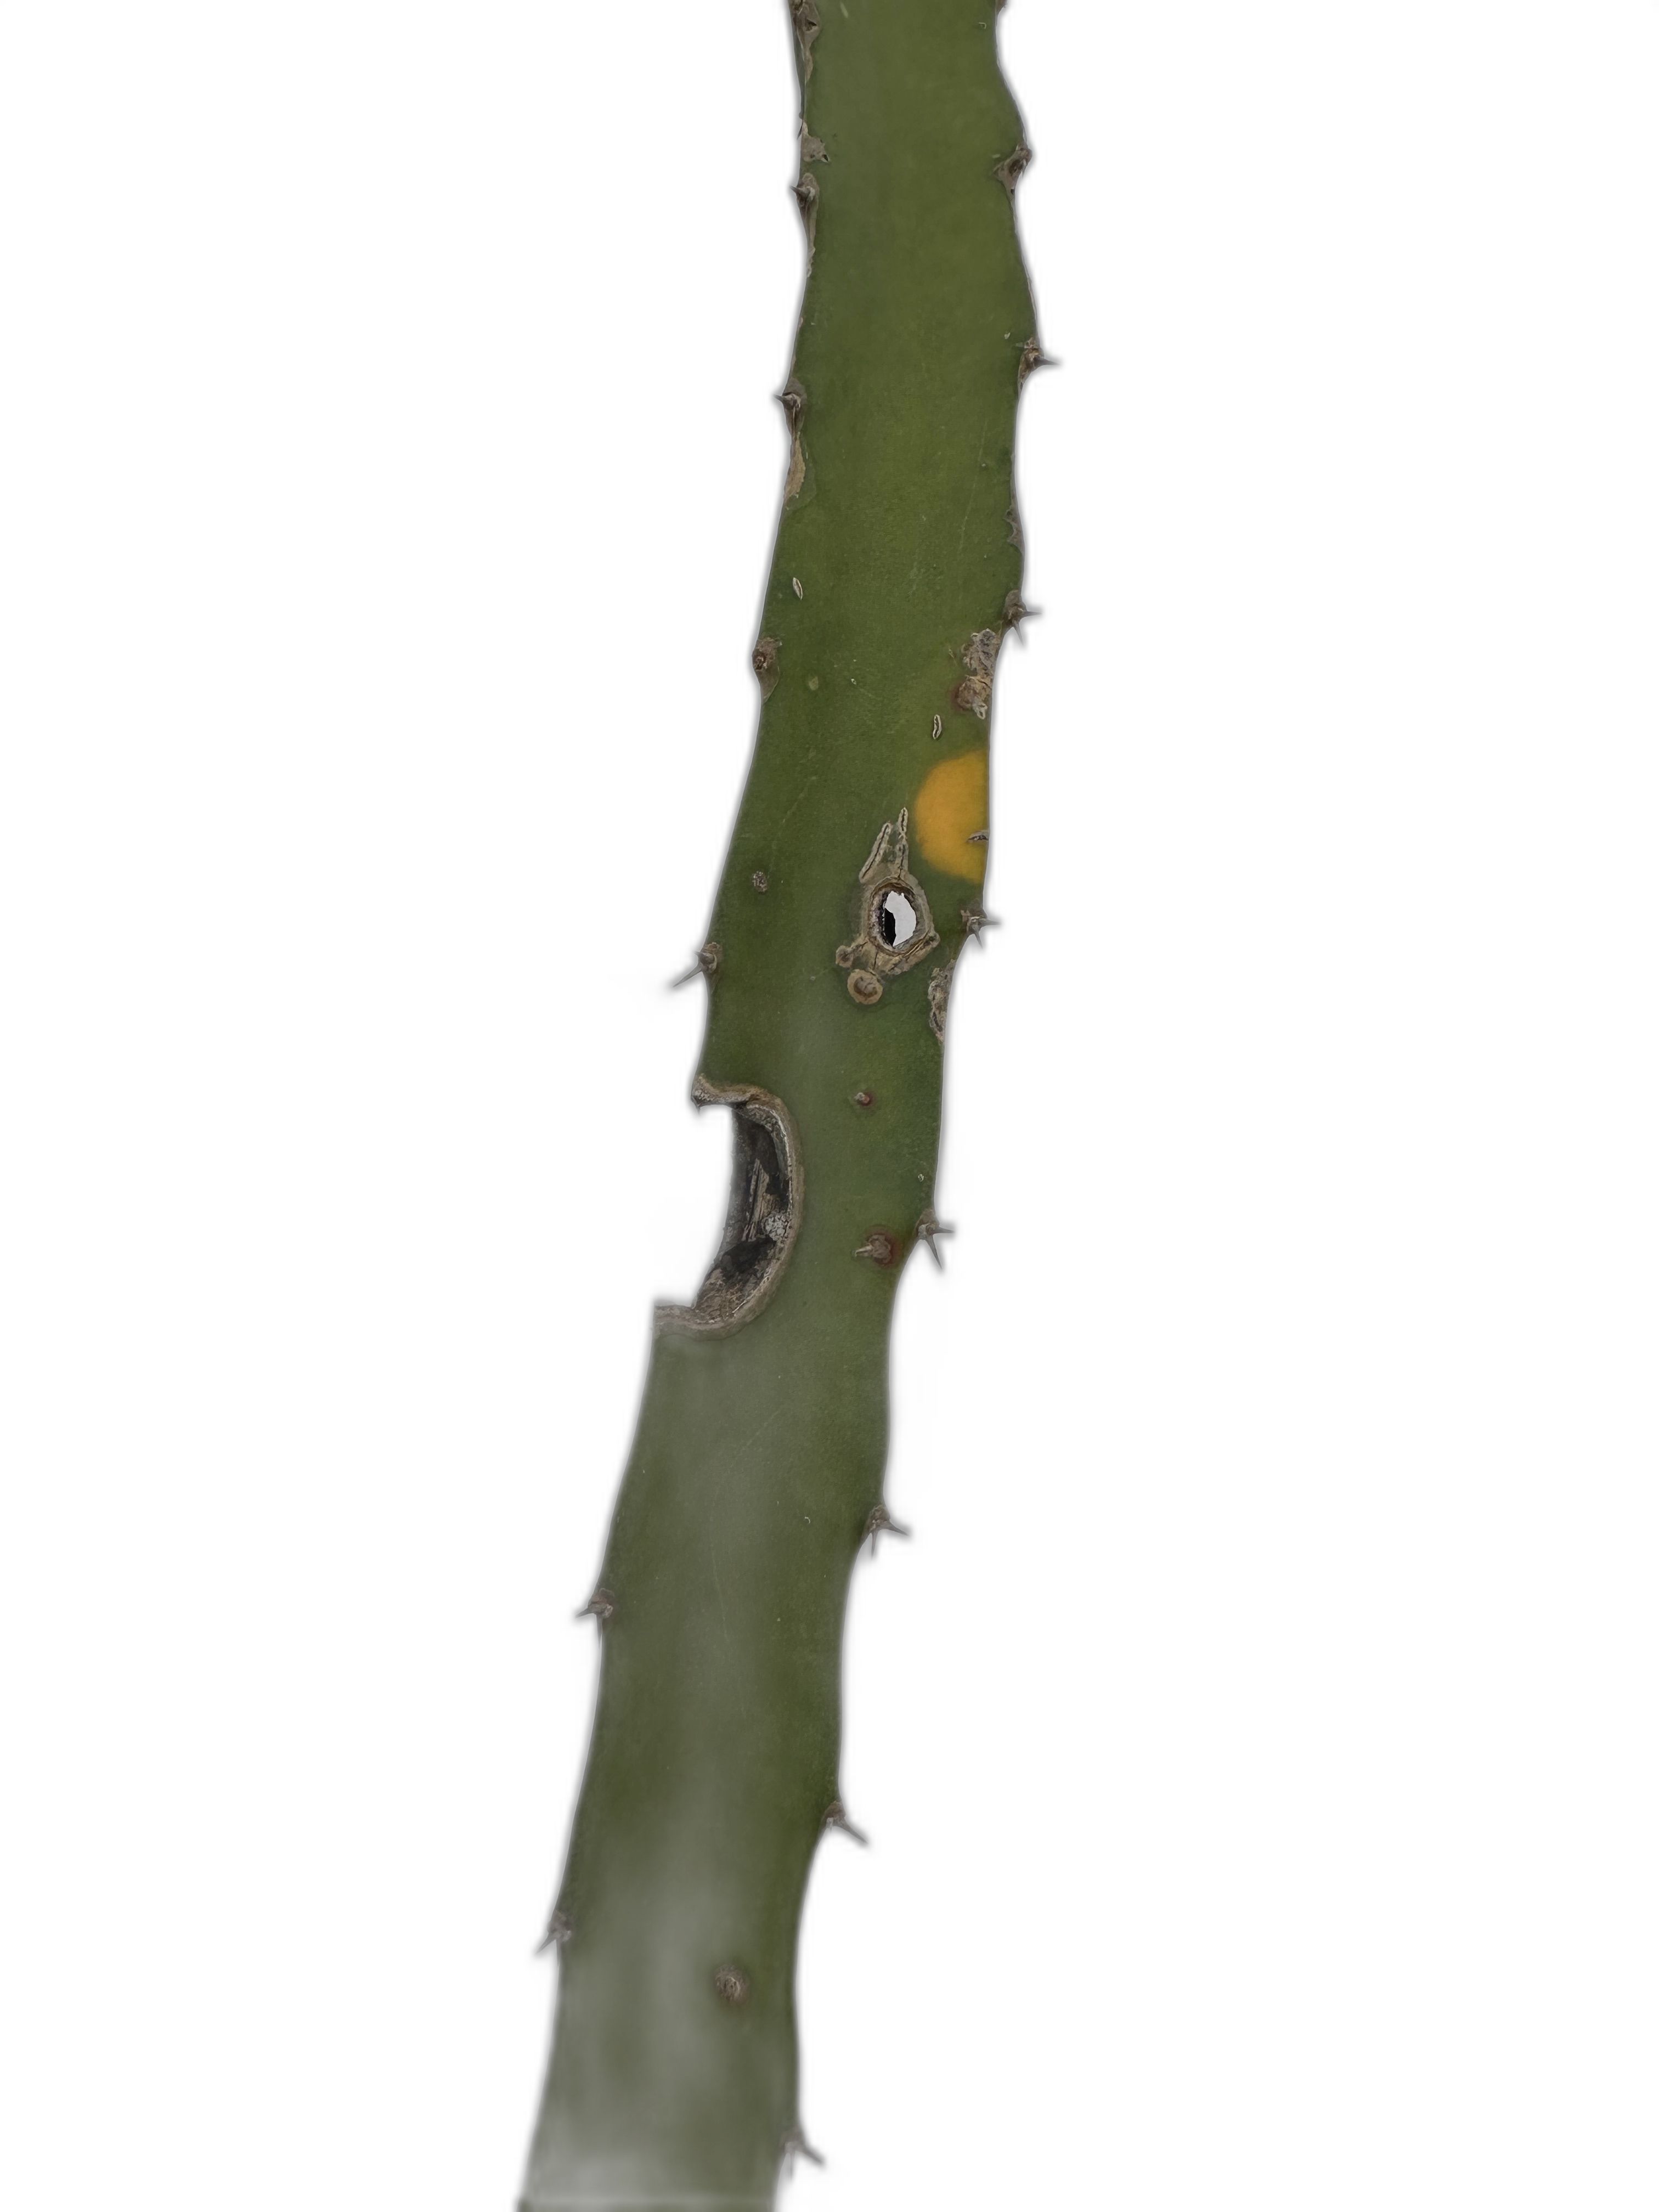
Label: Bad leaf